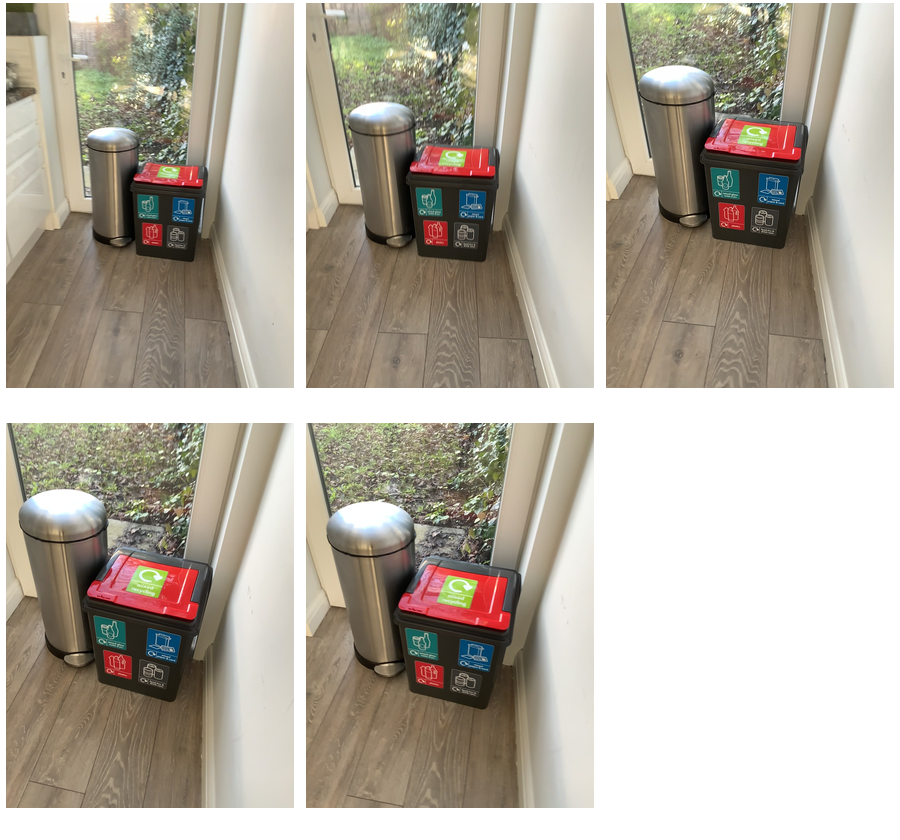Task instruction: Open the trashcan.
Answer: {"task_instruction": "Open the trashcan.", "nodes": ["handle", "trashcan"], "edges": [{"functional_relationship": "openorclose", "object1": "handle", "object2": "trashcan", "spatial_relations": ["lower_than", "in_front_of", "close"], "is_touching": true}], "action_type": "press", "function_type": "open_close_control"}